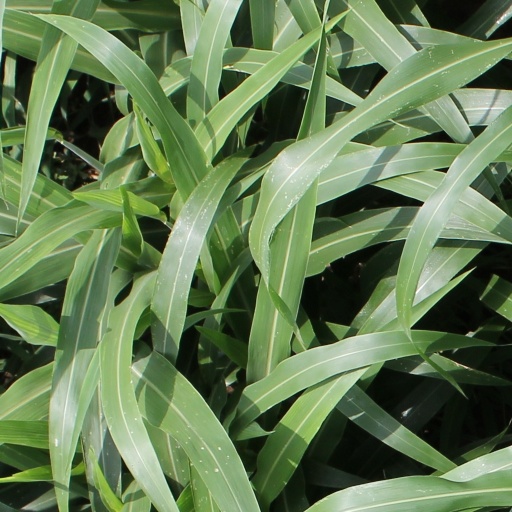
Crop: sorghum